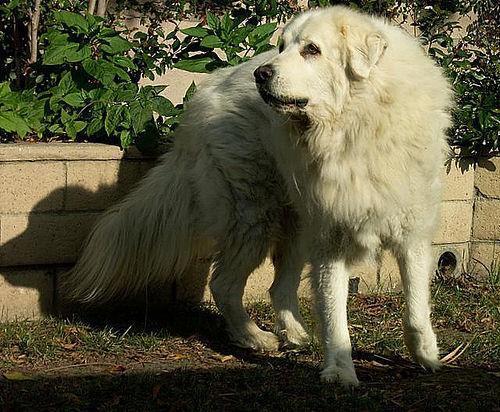
great pyrenees